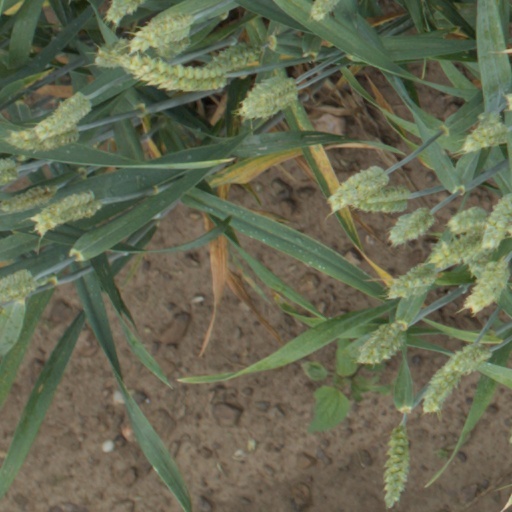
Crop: wheat